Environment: real
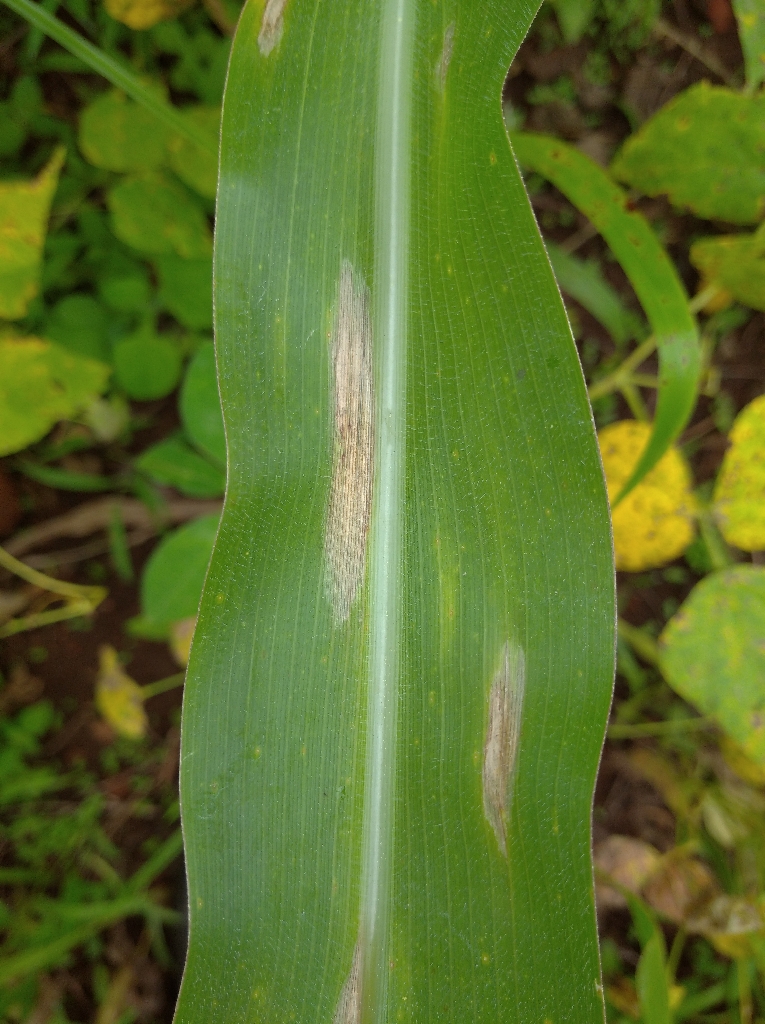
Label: northern_corn_leaf_blight